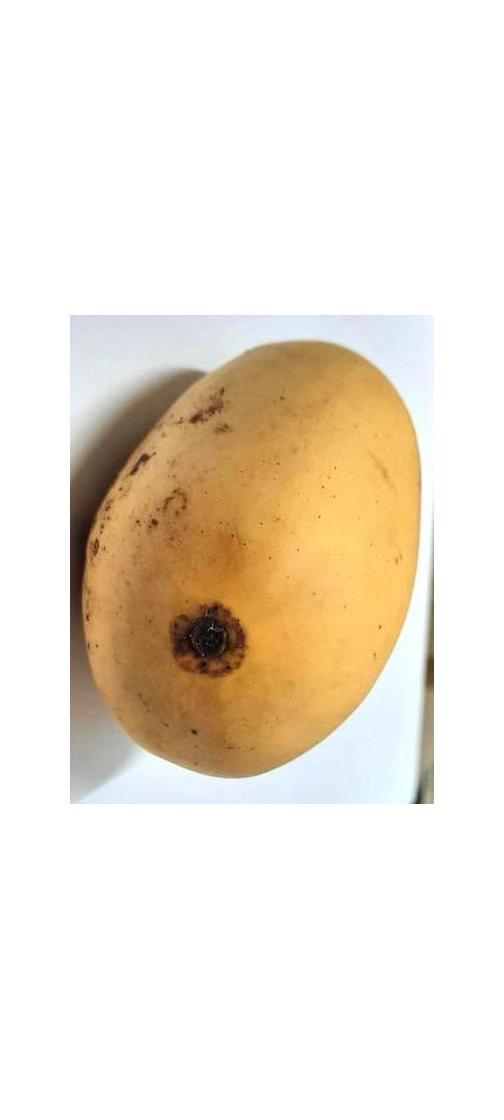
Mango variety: Katimon